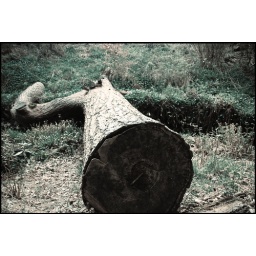
oldest bridge in town the tree bridge !!